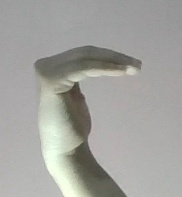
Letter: haa